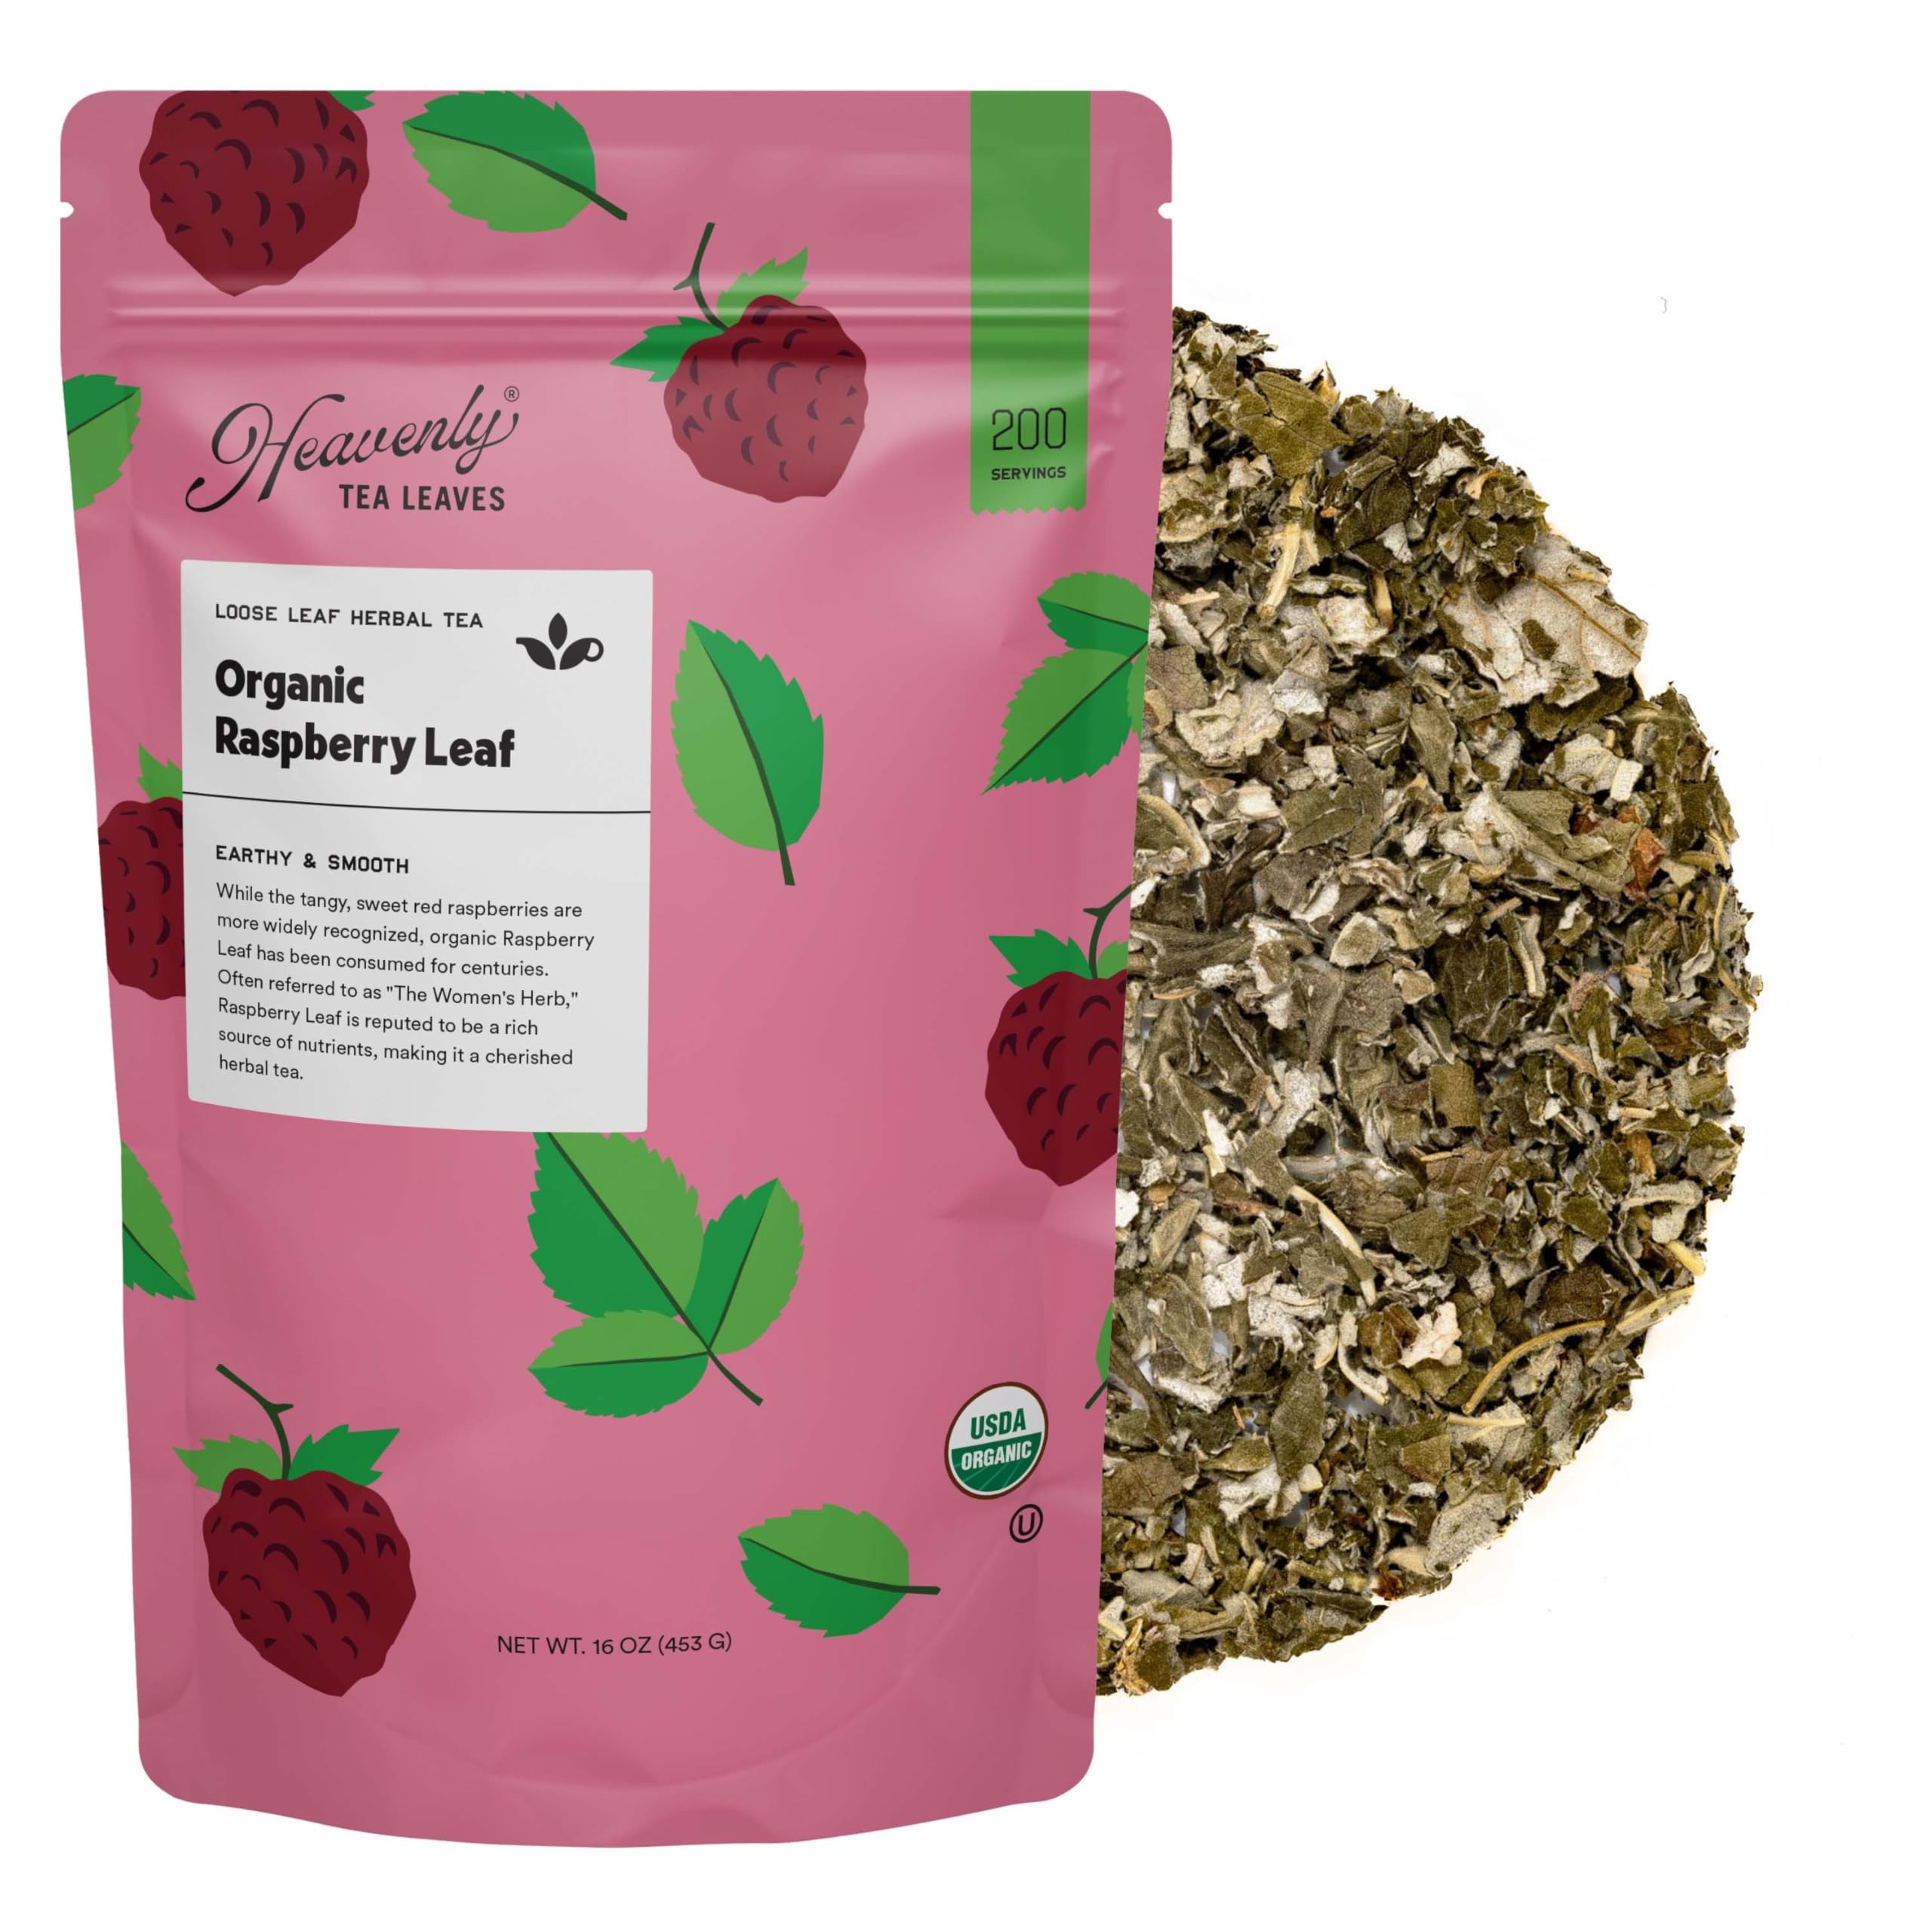
Item Name: Heavenly Tea Leaves Organic Raspberry Leaf, Bulk Loose Leaf Herbal Tisane, 1 Lb. (Approx. 200 Servings) - Delicious Hot or Iced, Naturally Caffeine Free, Premium Quality, Wellness Support
Bullet Point 1: While the tangy, sweet red raspberries are more widely recognized, Organic Raspberry Leaf has been consumed for centuries. Often referred to as "The Women's Herb," Raspberry Leaf is reputed to be a cherished herbal tea.
Bullet Point 2: Premium Quality Ingredients: Organic raspberry leaf
Bullet Point 3: Serving Size: Our bulk loose leaf tea packages weigh 1 LB (16 oz.) & contain approximately 200 servings of tea
Bullet Point 4: Organic & Kosher: Our USDA Organic Raspberry Leaf is a naturally caffeine-free herbal tisane. It is also certified OU Kosher
Bullet Point 5: Naturally Caffeine Free: Herbal tea is naturally caffeine-free, making it perfect for night time or for people with caffeine sensitivities
Product Description: While the tangy, sweet red raspberries are more widely recognized, Organic Raspberry Leaf has been consumed for centuries. Often referred to as "The Women's Herb," Raspberry Leaf is reputed to be a cherished herbal tea. The tea is packed in a resealable foil-lined pouch, which keeps the tea fresh. Organic Raspberry Leaf 16 Oz. Bulk Tea Pouch contains approximately 200 servings of loose leaf herbal tisane. These whole leaf teas are delivered in our unique resealable pouches to ensure easy pouring and continued freshness. Explore our vast selection of bulk loose leaf teas! Our plentiful selection of classic bulk green teas, delicious bulk black teas, and healing bulk herbal teas are flavorful, fresh, and delicious! These bulk tea leaves are the perfect option for caterers, restaurants, coffee shops, cafes, and other establishments looking to serve their customers premium loose leaf tea!
Value: 16.0
Unit: Ounce

Price: 39.99